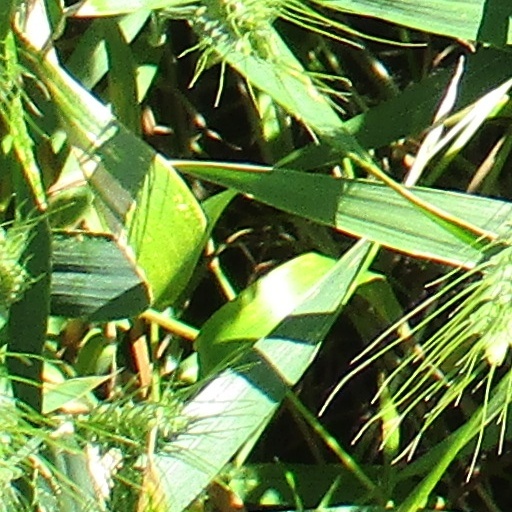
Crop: wheat